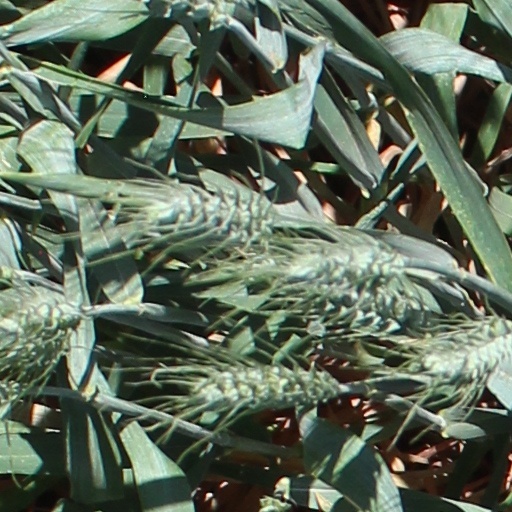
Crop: wheat